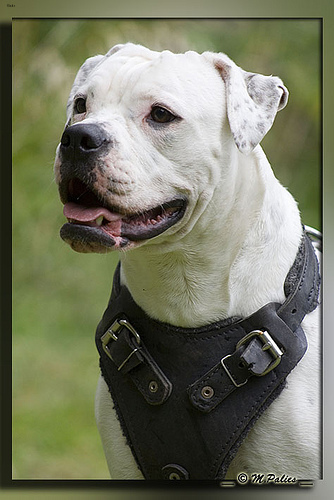
Animal: dog
Breed: american_bulldog